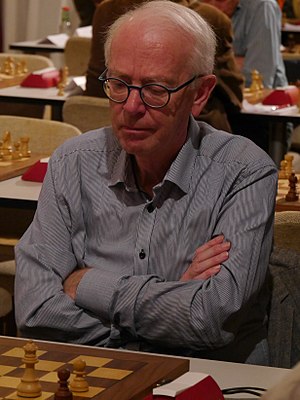
Jørn Sloth
Jørn Sloth ved senior VM i 2016.
Jørn Sloth er en dansk skakspiller, som har opnået titlen stormester i korrespondanceskak og vundet verdensmesterskabet i denne disciplin af skakspillet i det 8. VM, spillet fra 1975 – 1980